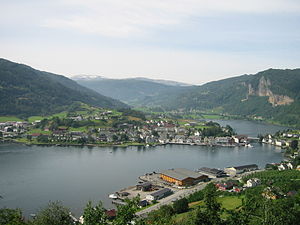
Norheimsund / Billeder
Norheimsund er en by der er administrationsby i i Kvam herad i Vestland fylke i Norge. Byen har 2.224 indbyggere, og ligger 74 km for Bergen ved riksvei 7 på nordsiden af Hardangerfjorden. Et af de mest kendte vandfald i landet, Steinsdalsfossen, ligger i Norheimsund. Norheimsund centrum kaldes Grova.